Toronto Southeast

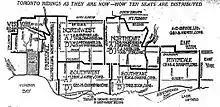
Toronto Southeast in relation to other Toronto ridings in 1914

Toronto Southeast was an Ontario provincial electoral district that existed from 1914 to 1926. It occupied an area south of College and Gerrard between University and Logan Ave. In 1926 there was a major redistribution of Ontario seats which resulted in Toronto Southeast being split between three new ridings: St. George, St. David, and Riverdale.